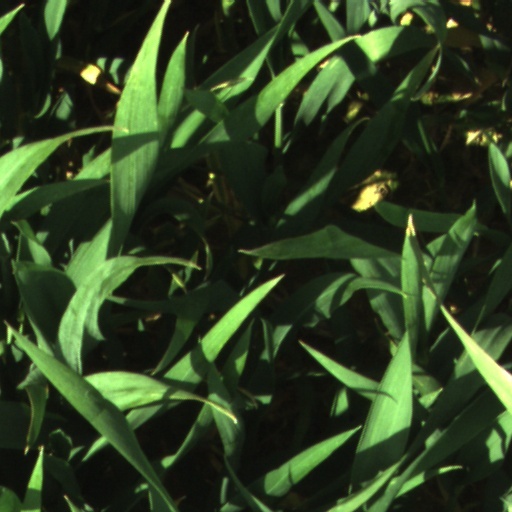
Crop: wheat